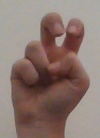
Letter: toot